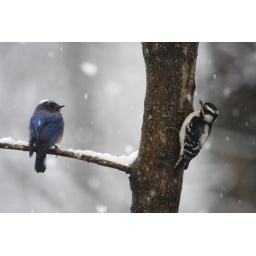
Black and white and blue all over